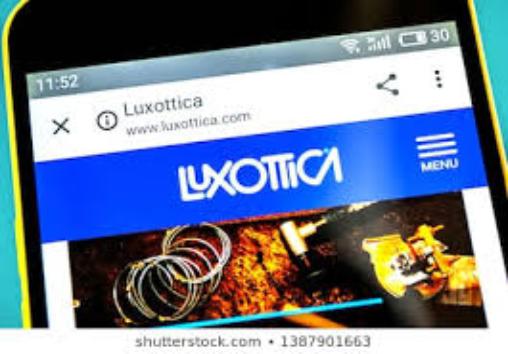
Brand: luxottica
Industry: Necessities